Fabrique Nationale AS 24

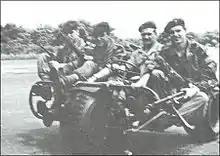
An AS 24 in action with Belgian paratroopers in Operation Dragon Rouge, 1964

The AS 24, also known as "Véhicule Aeroporte" or "Tricar Parachutable" was a military motorized tricycle produced by Fabrique Nationale de Herstal during the 1960s. A single vehicle was evaluated by the US Army in 1963. 460 were produced, with the majority being used by Belgian parachute troops, notably during Operation Dragon Rouge.